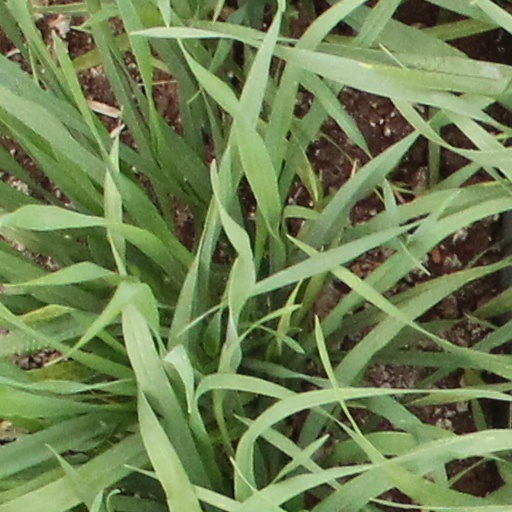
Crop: wheat